Enrique Martinez Celaya

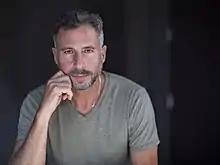
Martínez Celaya in 2020

Enrique Martínez Celaya (born June 9, 1964) is a contemporary Cuban-born painter, sculptor, author, and former physicist whose work has been exhibited and collected by international institutions. He trained and worked as a laser physicist, completing all coursework for his doctorate, before devoting himself full-time to his artwork. He holds master's degrees in physics and fine arts and has authored books on art and philosophy and science articles.